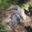
Label: crocodile